Michael Daly Hawkins

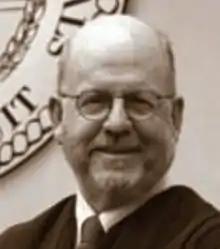
circa 2011

Michael Daly Hawkins (born February 12, 1945) is a Senior United States circuit judge of the United States Court of Appeals for the Ninth Circuit.